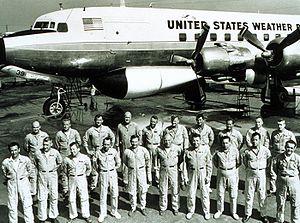
Le programme Stormfury était une expérience d’ensemencement des nuages des cyclones tropicaux avec de l’iodure d'argent pour en diminuer l’intensité. Le programme était financé de 1962 à 1983 par le gouvernement des États-Unis et sous la supervision du Weather Bureau et de son successeur le National Weather Service.